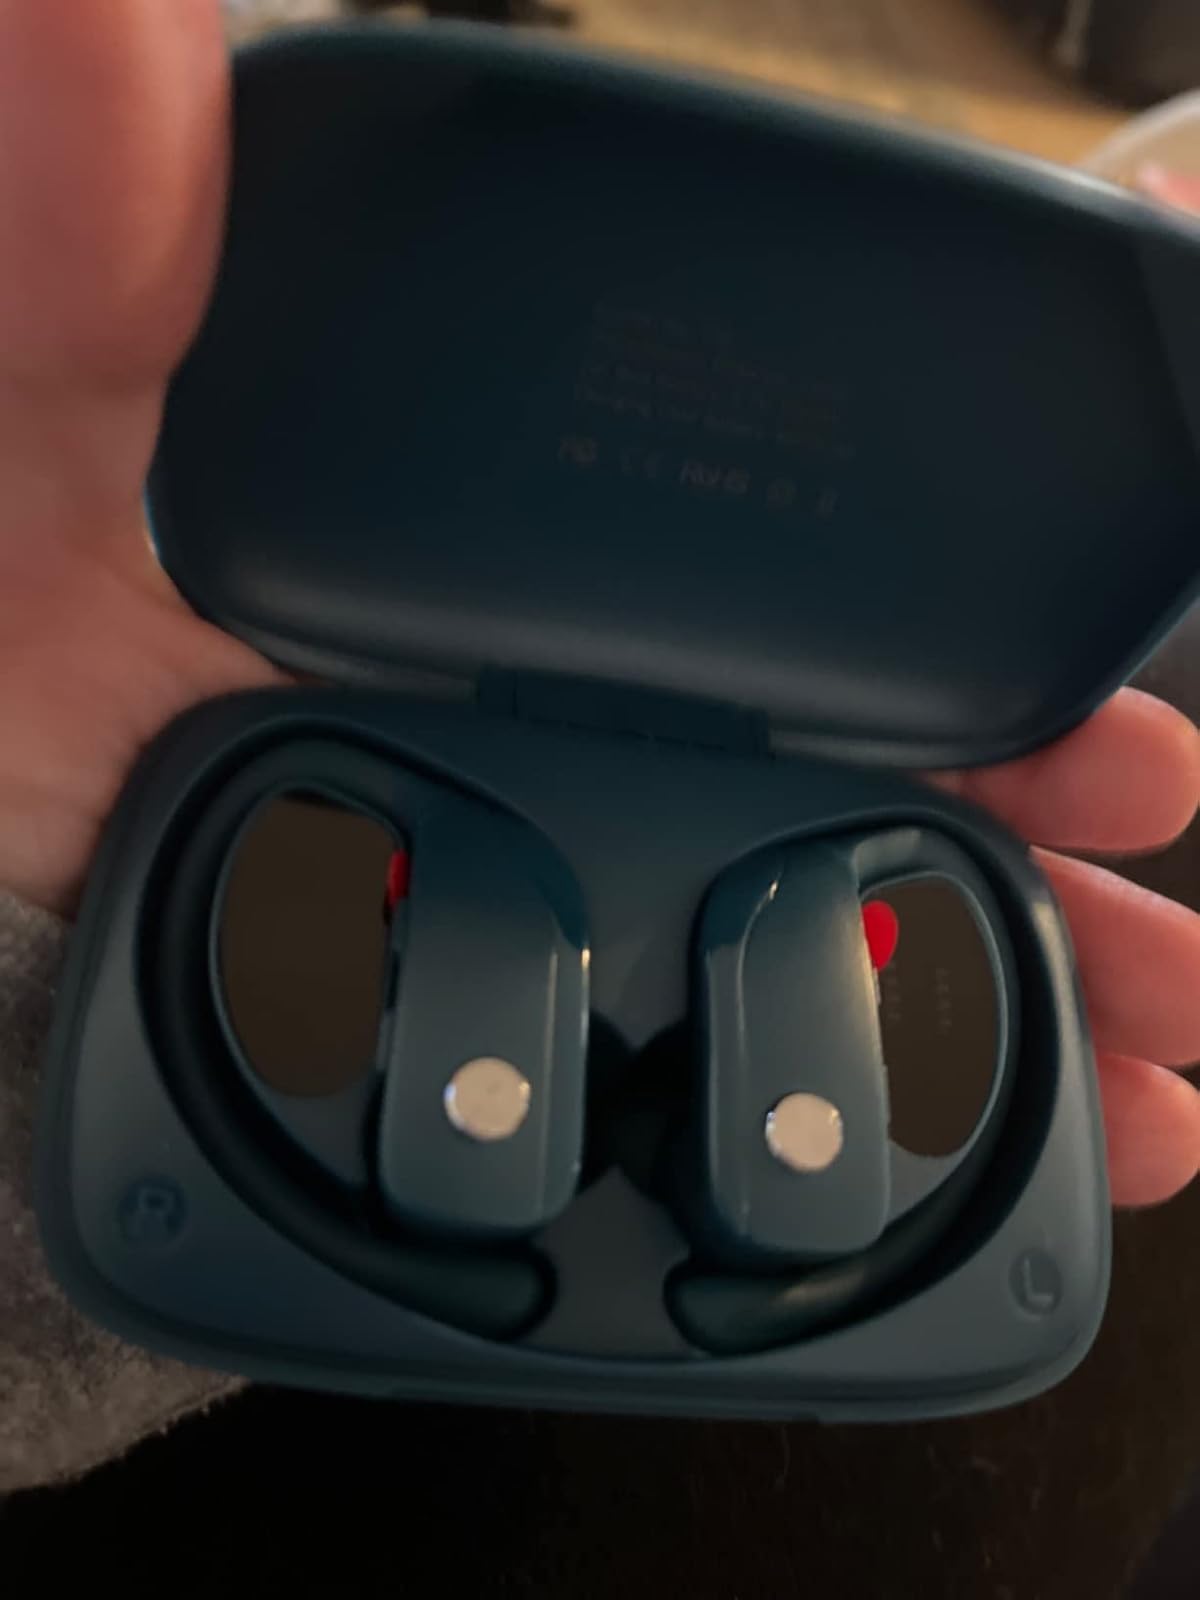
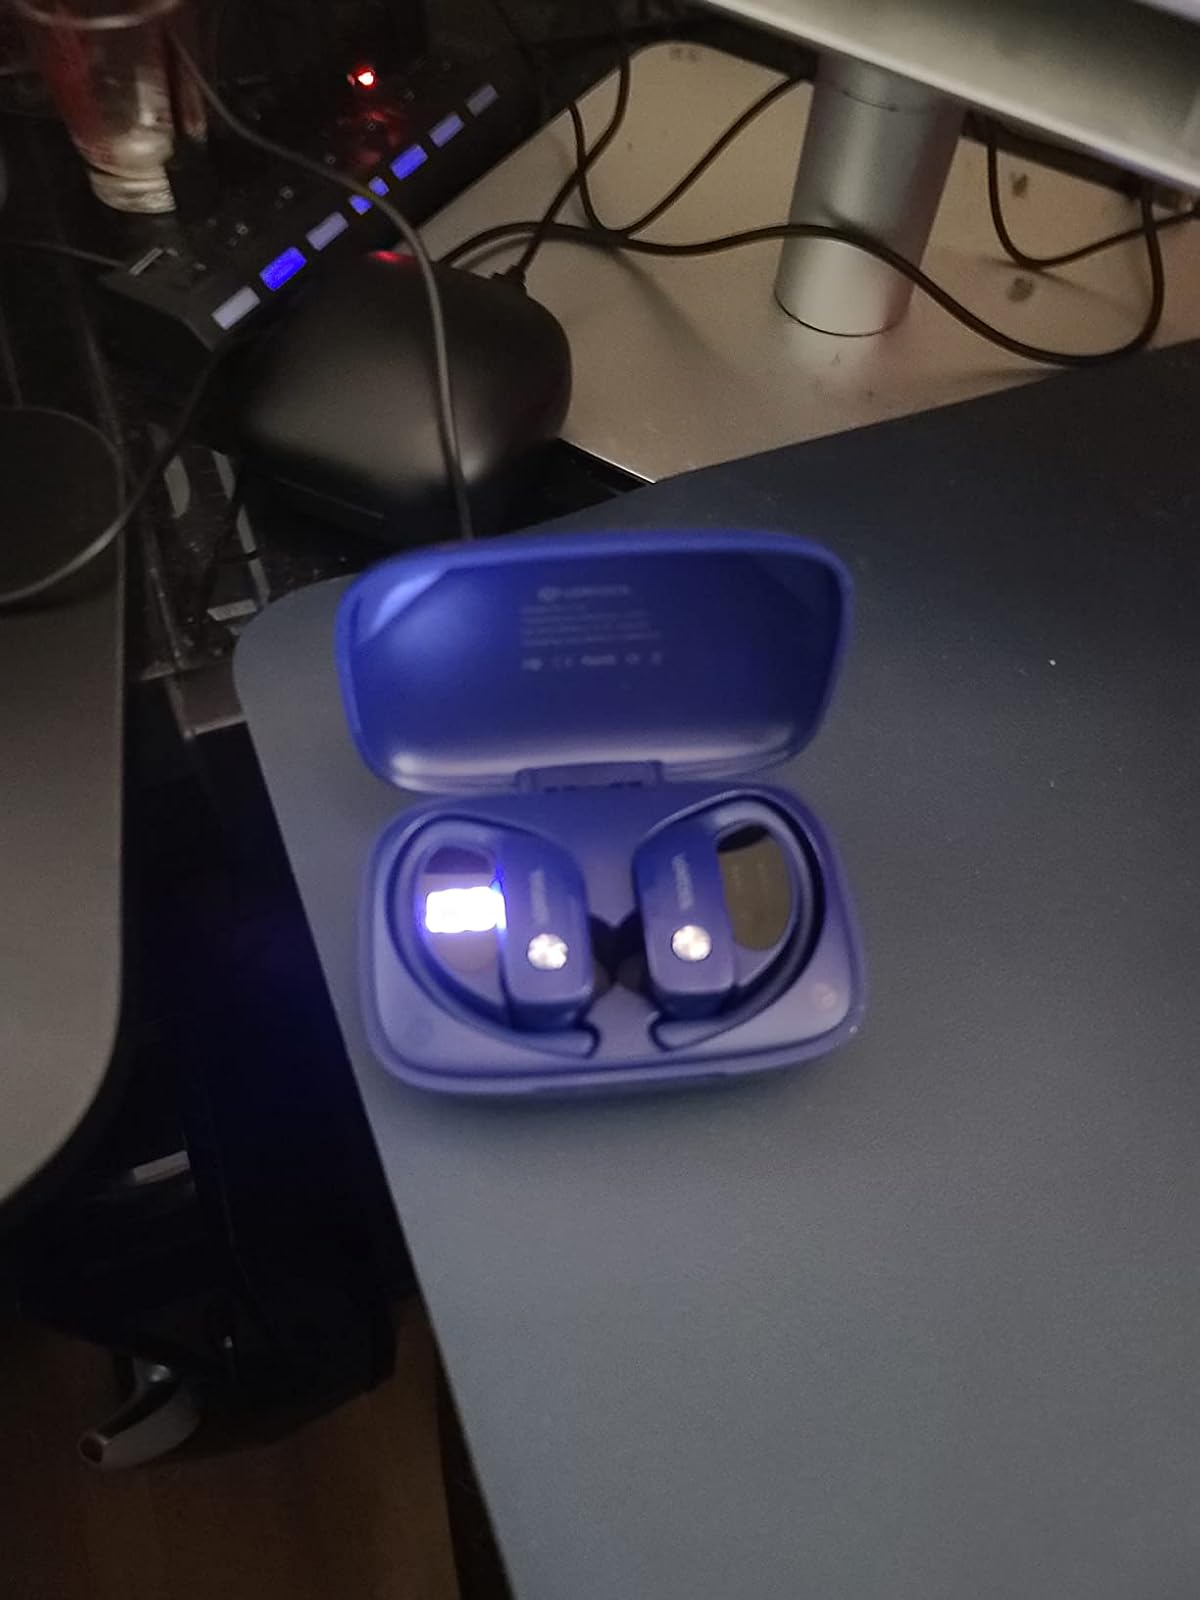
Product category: earbuds
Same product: no